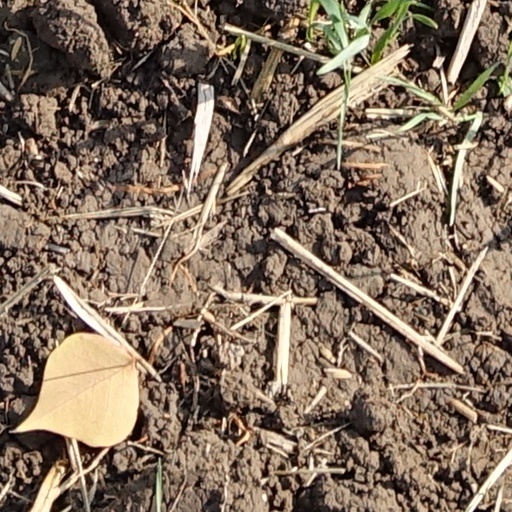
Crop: wheat